International Air Transport Association

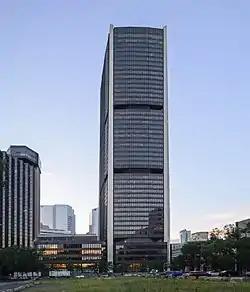
IATA headquarters in Montreal (Tour de la Bourse)

The Chicago Convention did not result in a consensus on the economic regulation of the airline industry. According to Warren Koffler, IATA was formed to fill the resulting void and provide international air carriers with a mechanism to fix prices.